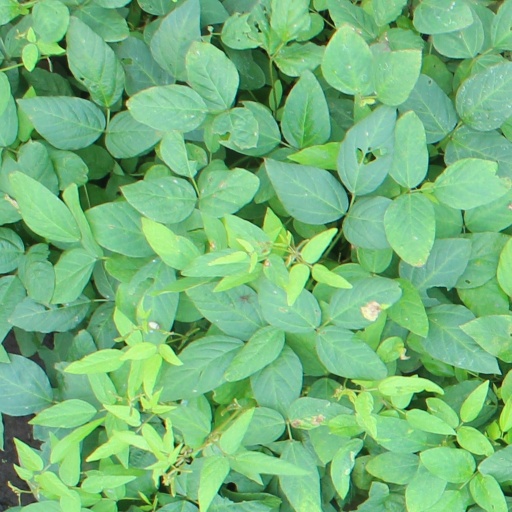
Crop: soybean